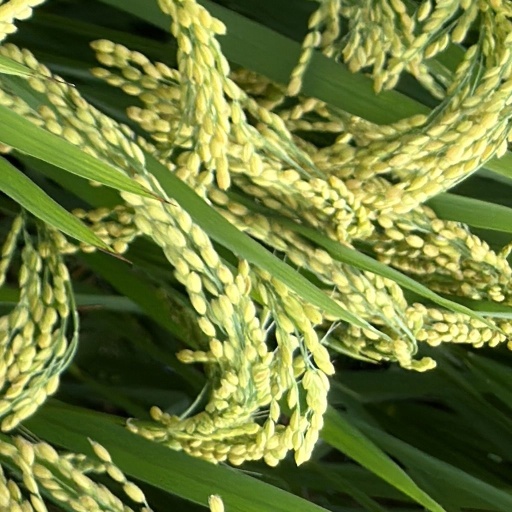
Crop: rice